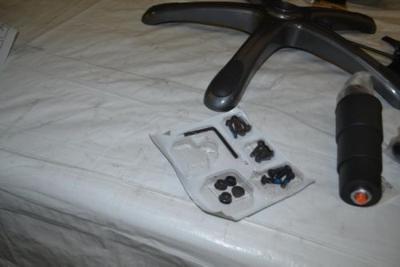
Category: chair